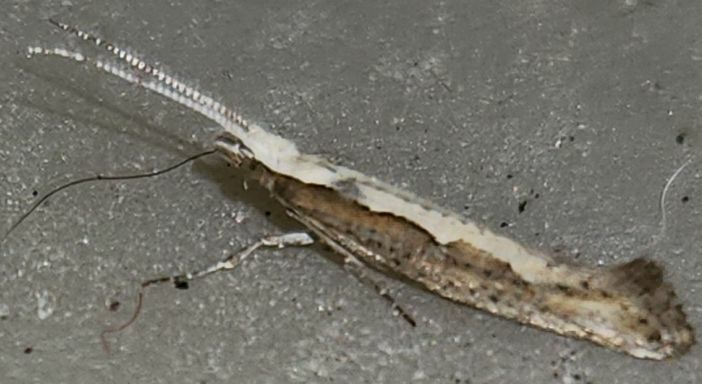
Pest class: diamondback_moth